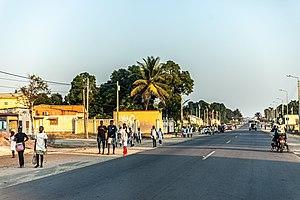
Soyo est une ville située au nord de l'Angola, dans la province de Zaïre.